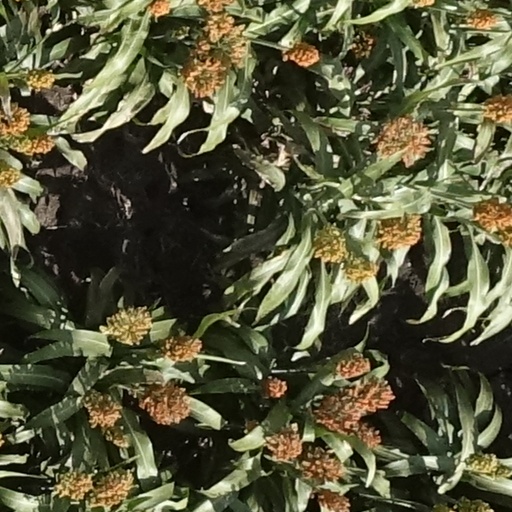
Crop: sorghum